Antiphon

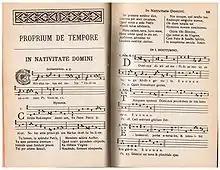

An antiphon (Greek ἀντίφωνον, ἀντί "opposite" and φωνή "voice") is a short chant in Christian ritual, sung as a refrain. The texts of antiphons are usually taken from the Psalms or Scripture, but may also be freely composed. Their form was favored by St Ambrose and they feature prominently in Ambrosian chant, but they are used widely in Gregorian chant as well. They may be used during Mass, for the Introit, the Offertory or the Communion. They may also be used in the Liturgy of the Hours, typically for Lauds or Vespers.